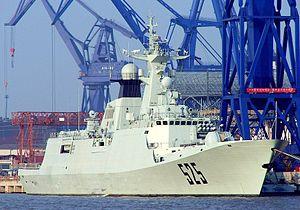
Cet article dresse la liste des navires de la Marine chinoise en service.
Le Type 054A ou Type 054 est une classe de frégates multi-rôle en service dans la marine chinoise.